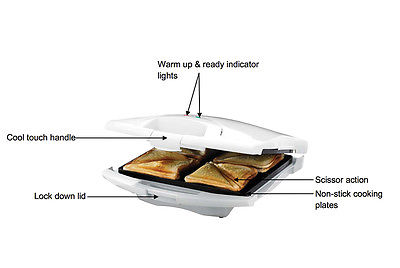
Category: toaster